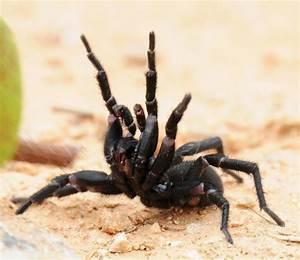
spider